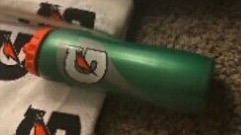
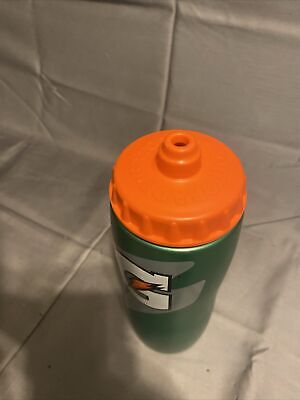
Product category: misc
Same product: yes